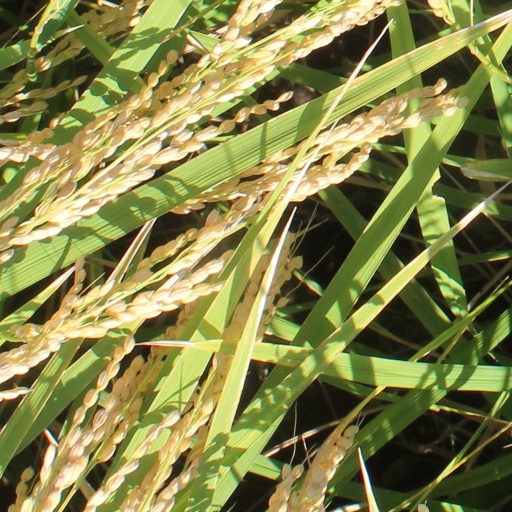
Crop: rice